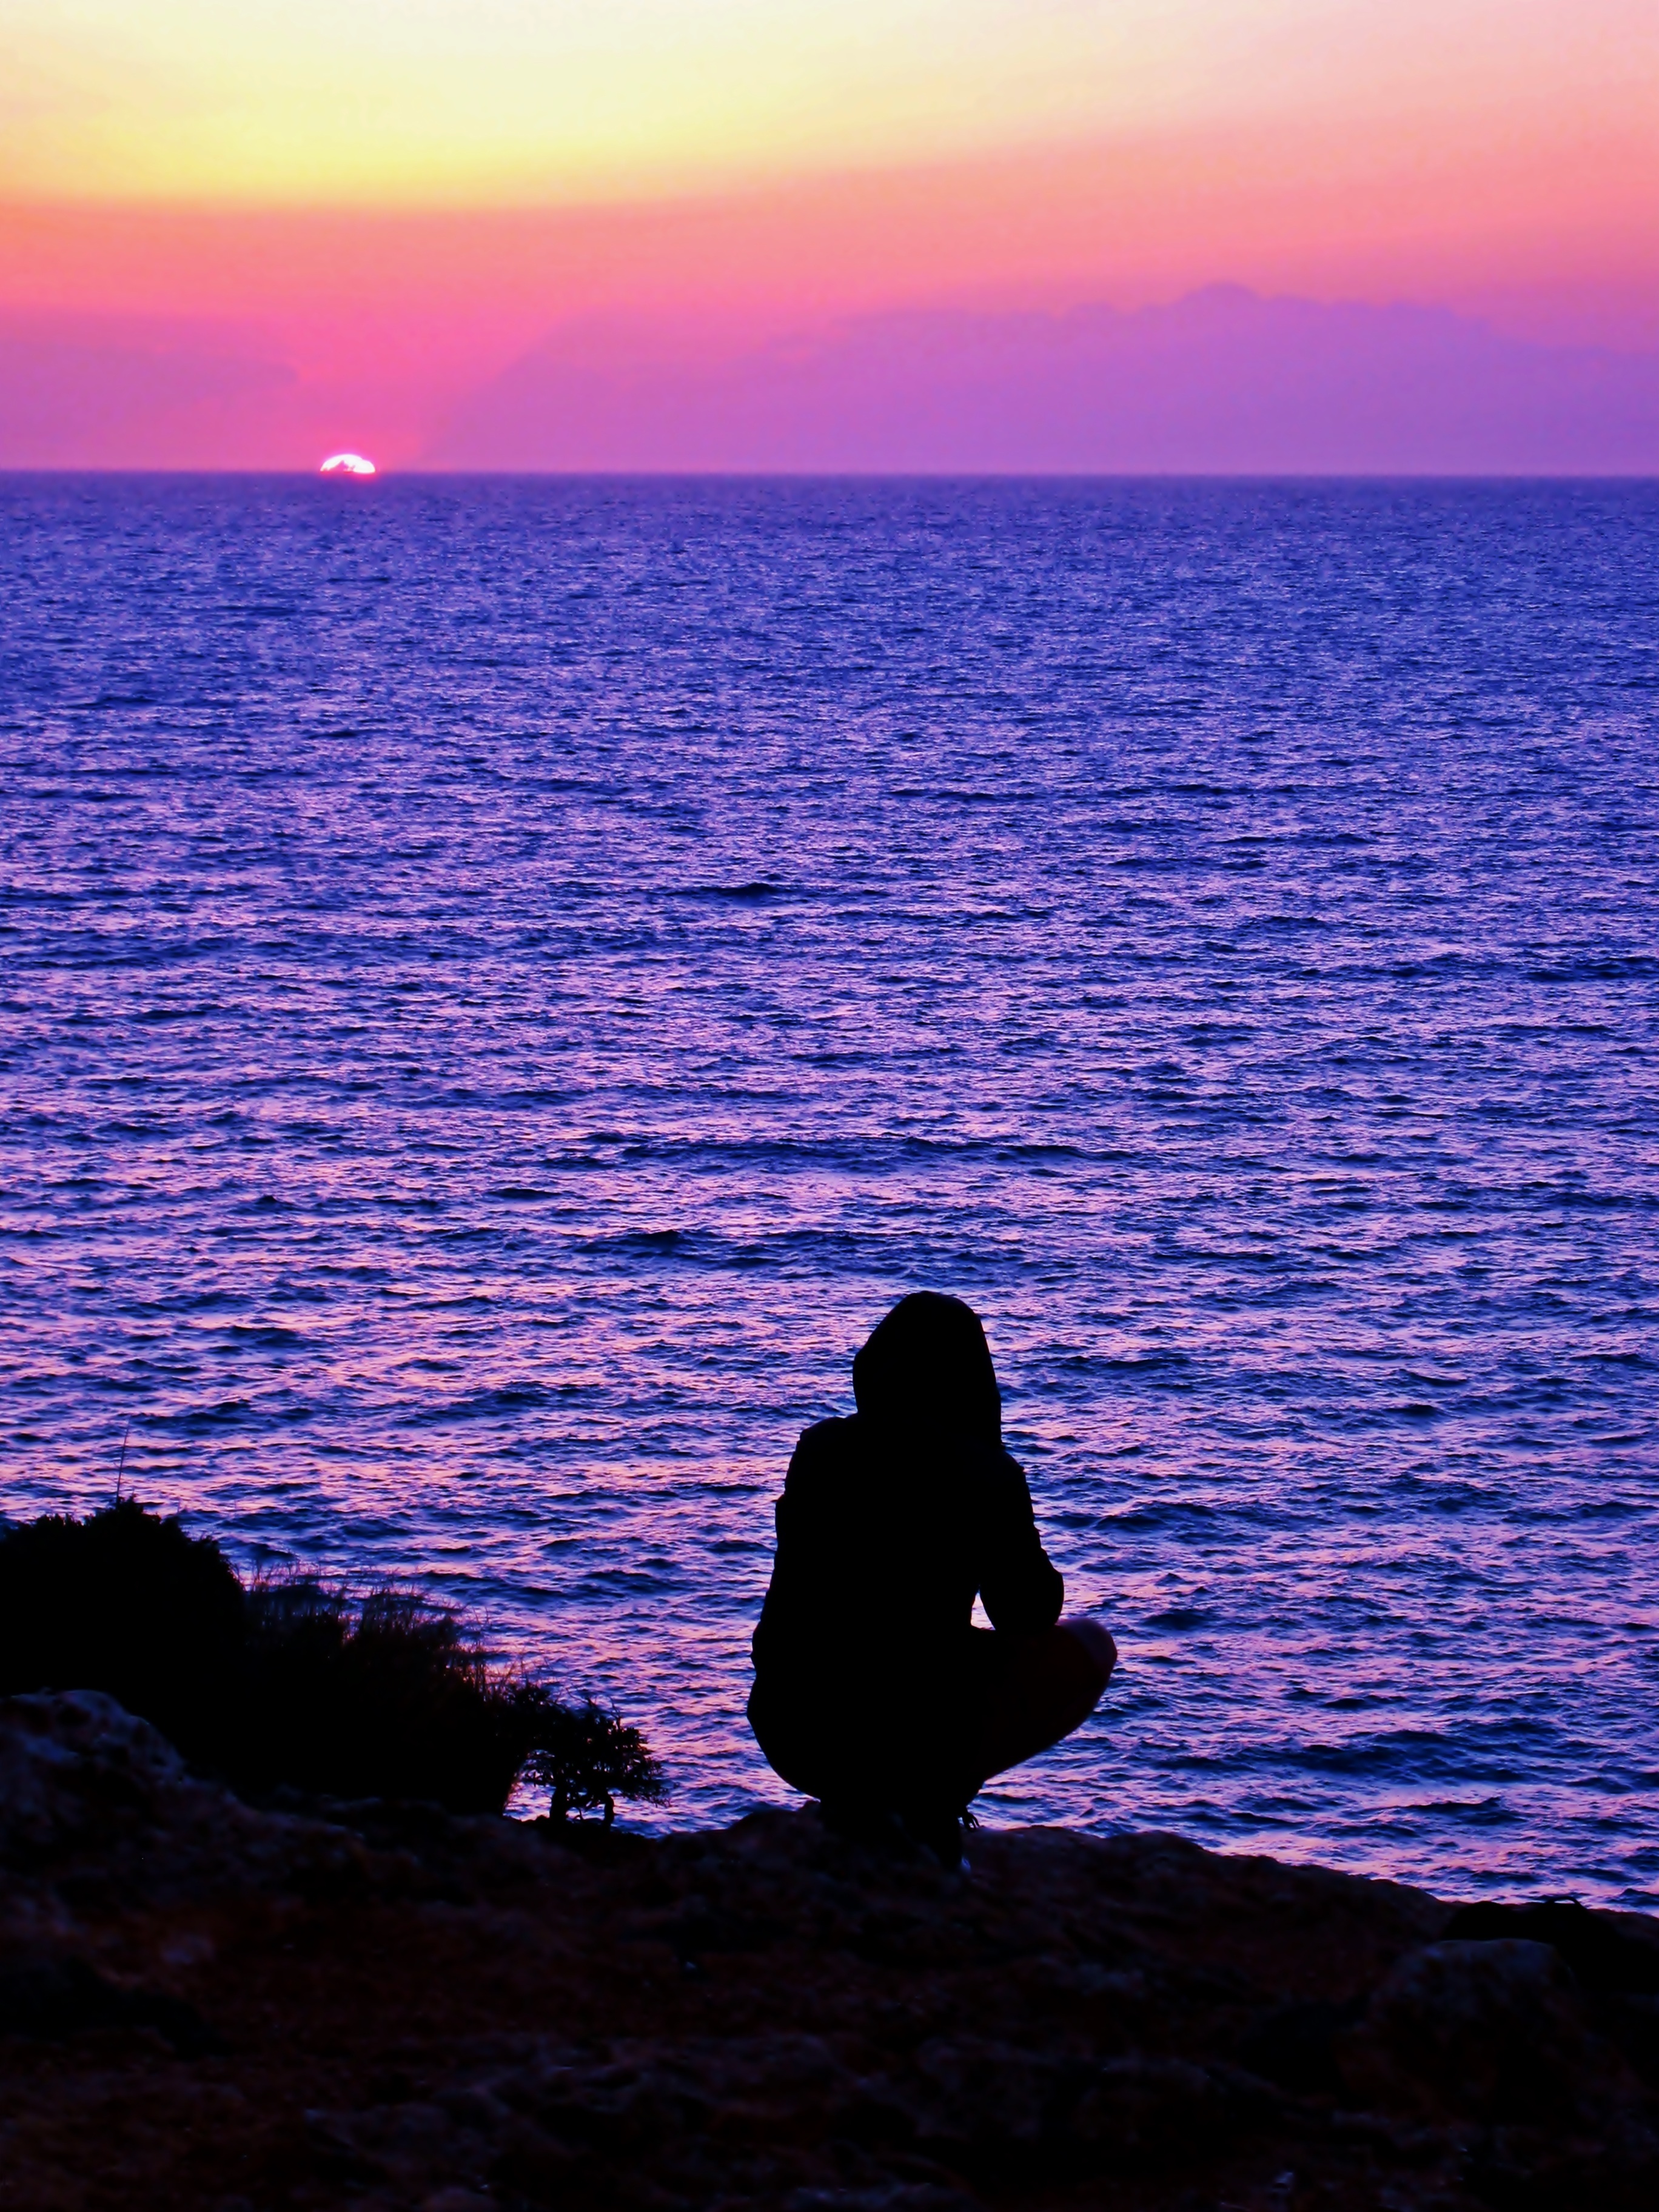
beach, sea, coast, water, nature, rock, ocean, horizon, silhouette, person, cloud, sky, sun, sunrise, sunset, sunlight, morning, shore, wave, dawn, alone, summer, dusk, thinking, evening, reflection, tranquil, peaceful, peace, calm, bay, lifestyle, body of water, stillness, quiet, sunset sky, cape, thoughts, people silhouettes, silhouette people, silhouette man, beach sunset, sunset beach, wind wave